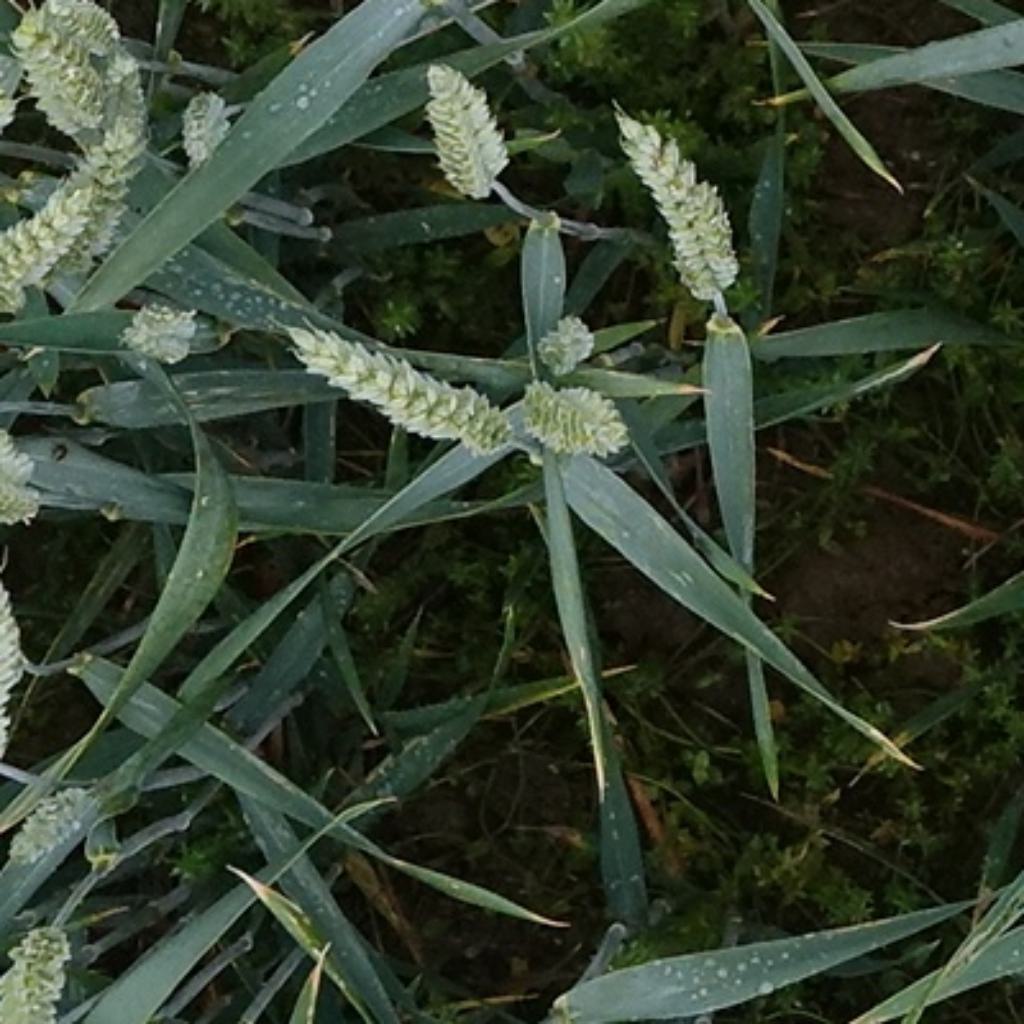
Country: France
Location: Toulouse
Wheat development stage: Filling - Ripening